Carlo Vanvitelli

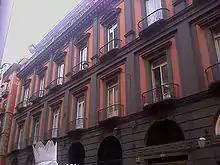
Palazzo Berio

Charles and Peter had the same instruction, both worked in the yard of the Palace of Caserta and participated in the construction of the Aqueduct of Vanvitelli with Francesco and Pietro Bernasconi. In 1759 they collaborated with their father at the Foro Carolino. Their last collaboration was the Collecini for the relief of the Casino di San Nicandro in Barra.